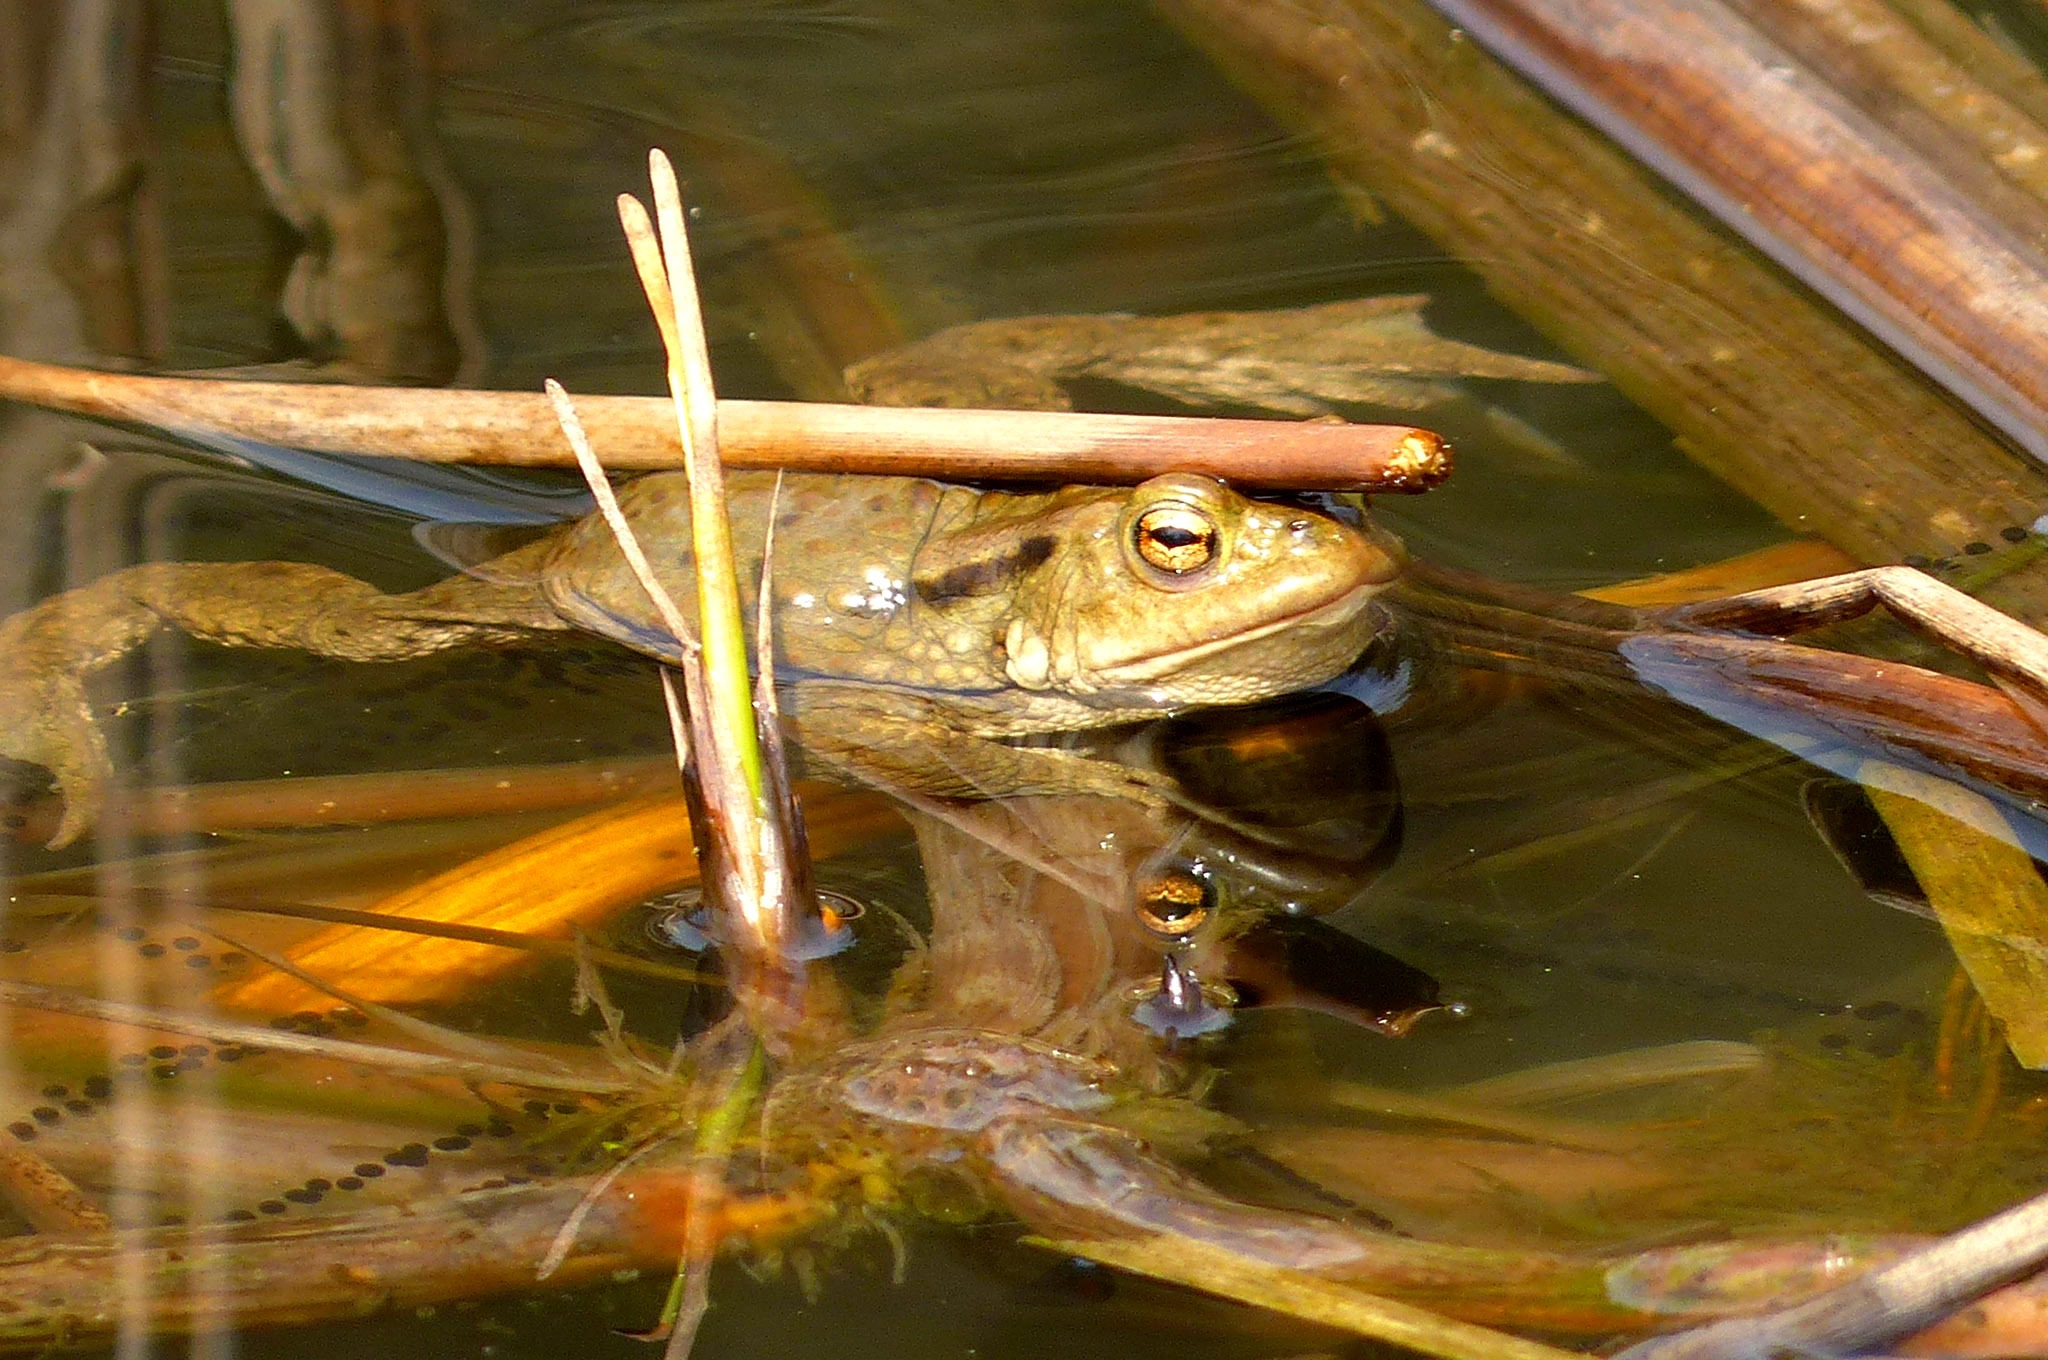
water, animal, pond, wildlife, frog, amphibian, fauna, vertebrate, bullfrog, ranidae